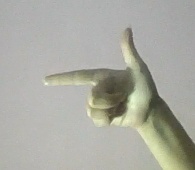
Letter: yaa